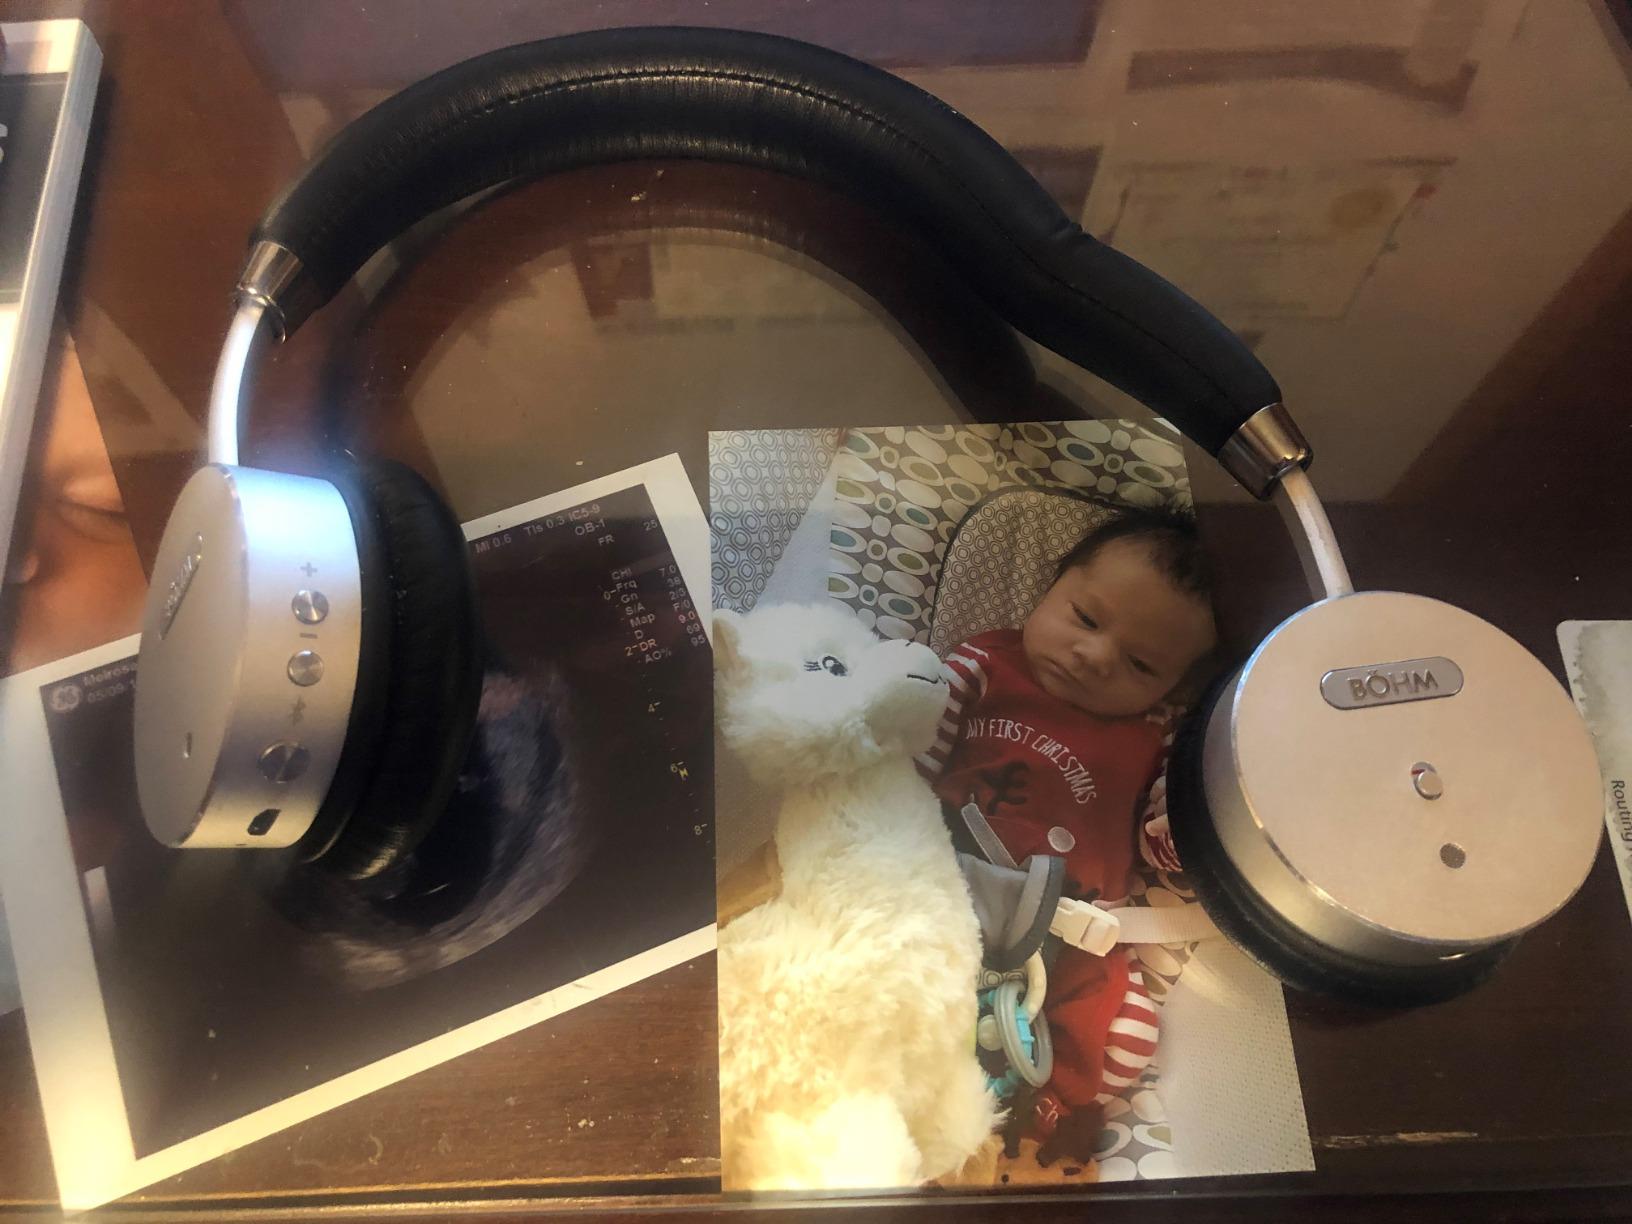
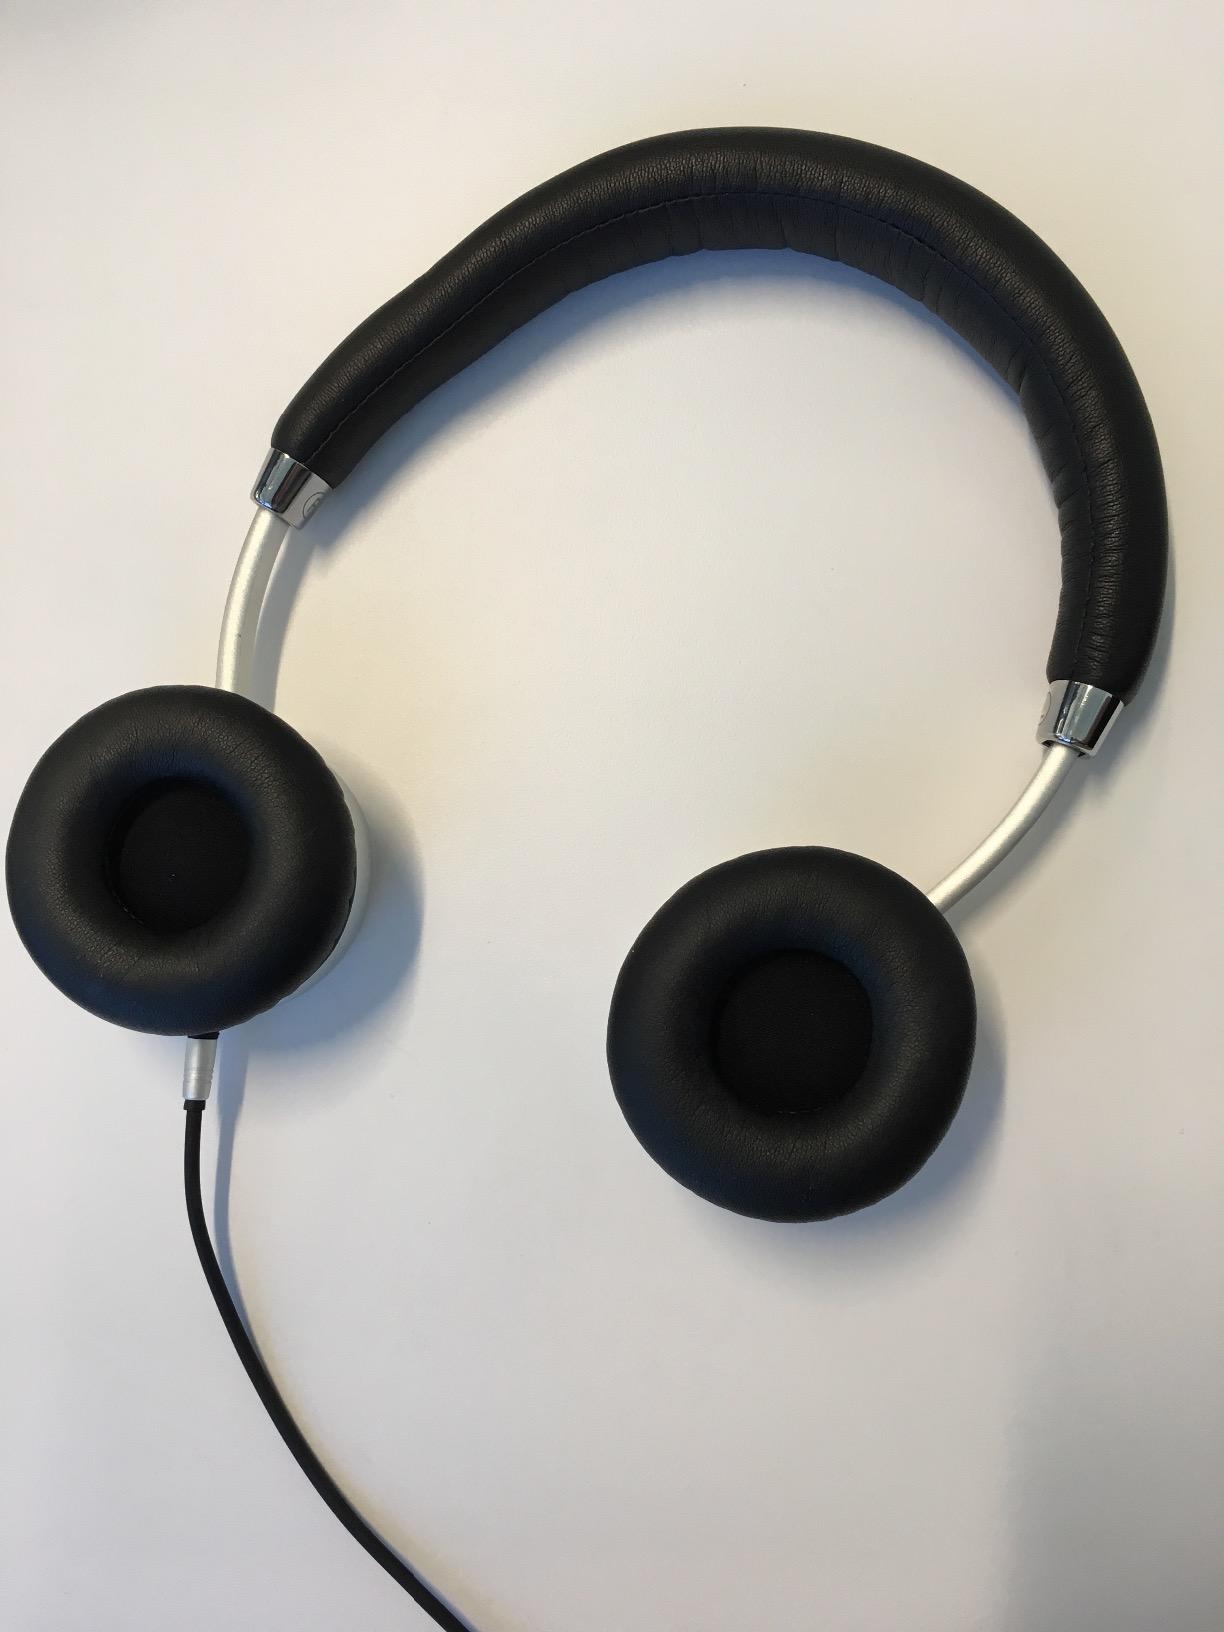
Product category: headphones
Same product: yes